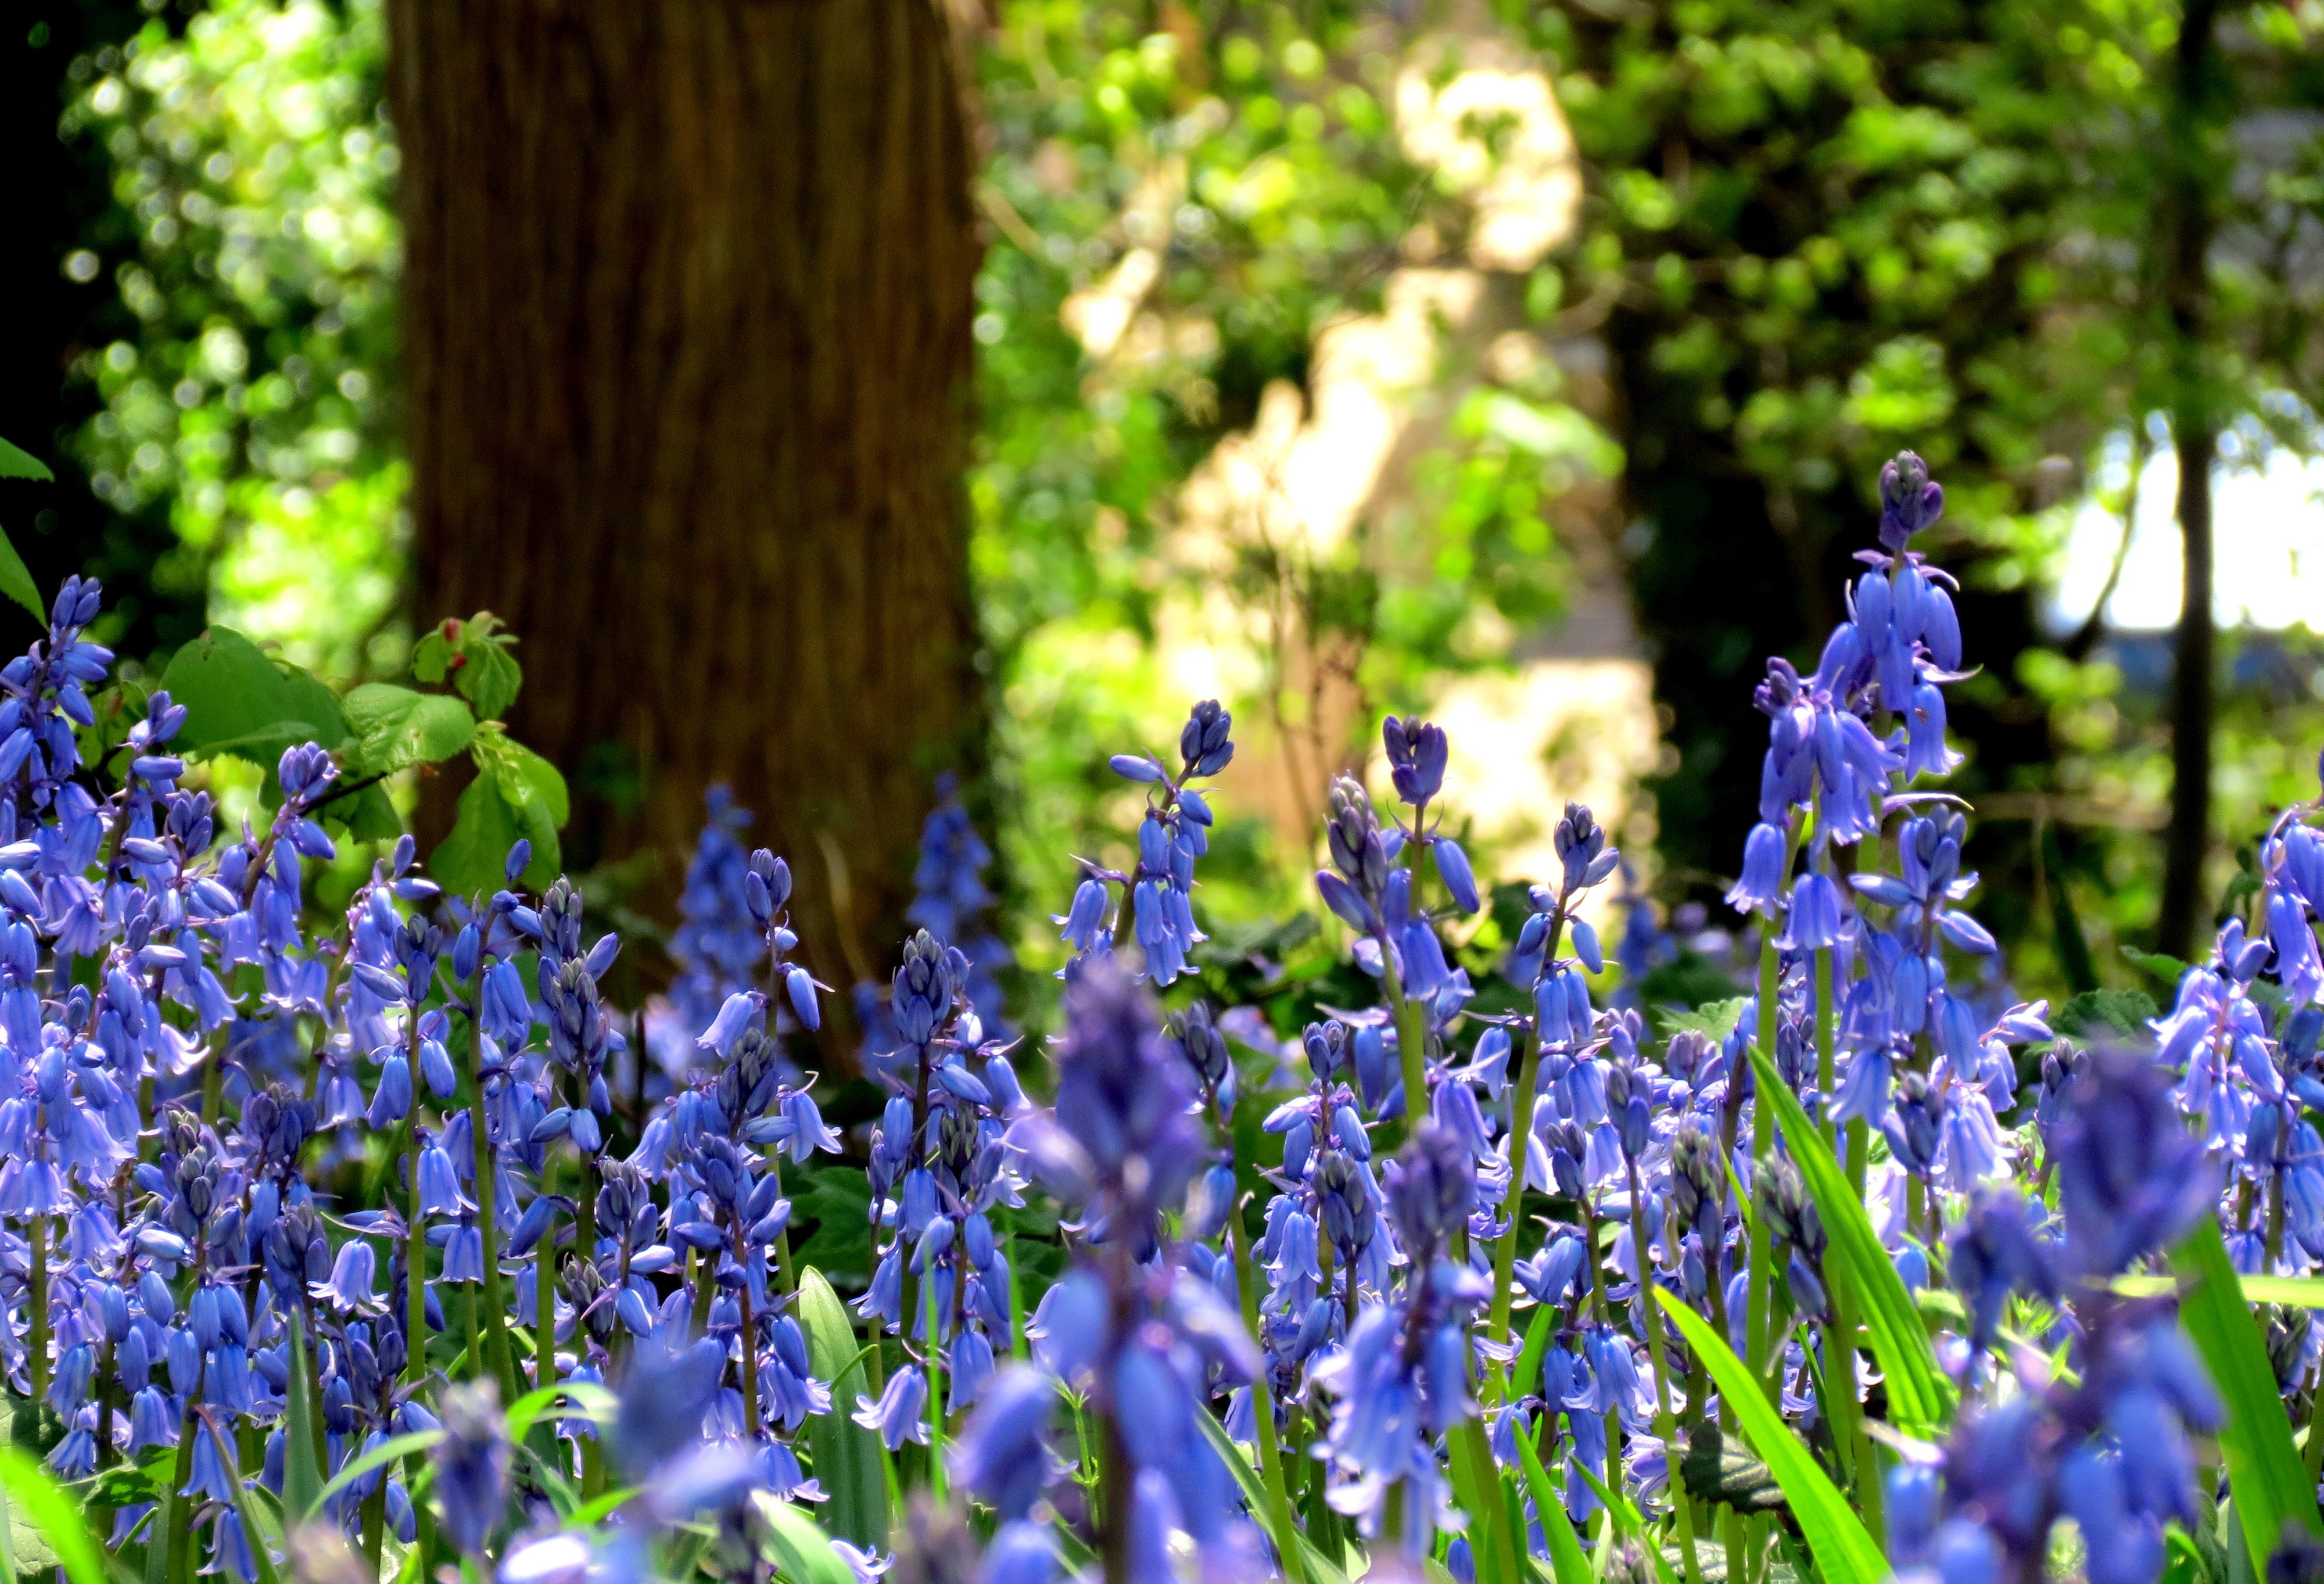
nature, blossom, light, plant, meadow, flower, purple, green, botany, blue, garden, flora, wildflower, flowers, bluebell, uk, british, bluebonnet, woodland, lupin, flowering plant, land plant